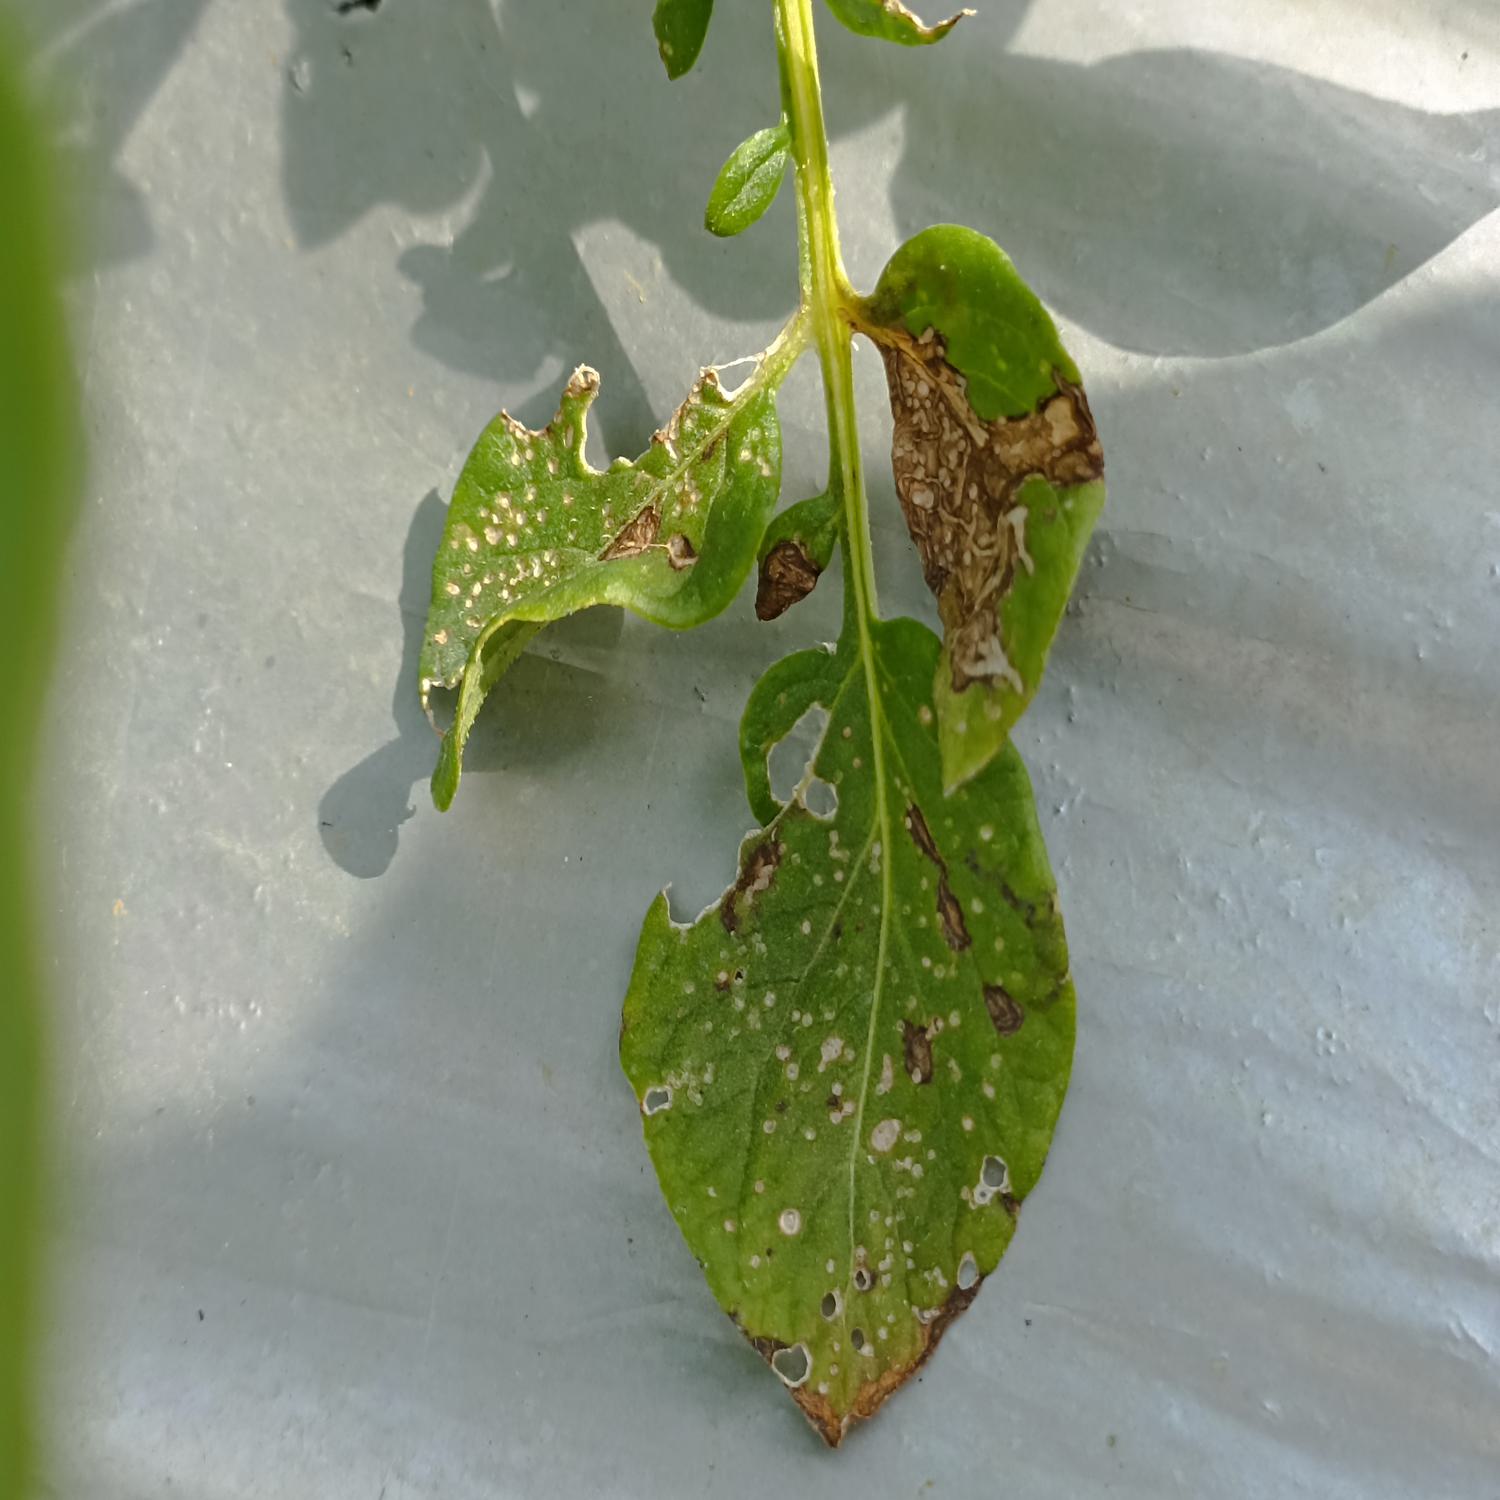
Label: Pest